Latvia national football team

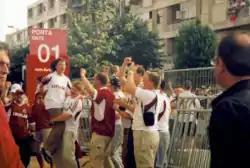
Latvian fans at Euro 2004

The UEFA Euro 2004 qualification campaign began with a 0–0 draw against Sweden, followed by a vital 1–0 victory over Poland. Latvia then secured two wins against San Marino but suffered a setback with a loss to Hungary. Māris Verpakovskis emerged as the team's new offensive leader, replacing injury-plagued Marians Pahars, while veteran striker Vīts Rimkus returned to the squad.